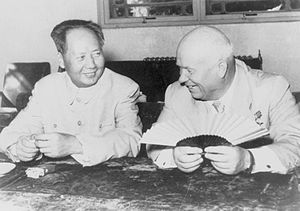
Det kinesisk-sovjetiske brud
Mao Zedong og Nikita Khrusjtsjov i Kina i 1958.
Det kinesisk-sovjetiske brud var en politisk-ideologisk konflikt mellem Folkerepublikken Kina og Sovjetunionen mellem 1960 og 1989. Konflikten skyldtes strid om lederskabet i den kommunistiske verden, de respektive staters egne interesser, og ulige fortolkninger af marxismen, nemlig maoisme og marxisme-leninisme.